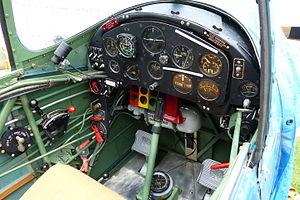
Le Fairchild PT-19 était un avion d'entraînement principal monoplan américain, qui servit au sein des United States Army Air Forces, de la Royal Air Force et de la Royal Canadian Air Force pendant la Seconde Guerre mondiale. Conçu et produit par Fairchild Aircraft, il était un contemporain de l'avion d'entraînement biplan Kaydet et était utilisé par l'USAAF pendant la deuxième étape de la formation des pilotes aux techniques de maniement d'un avion de combat.